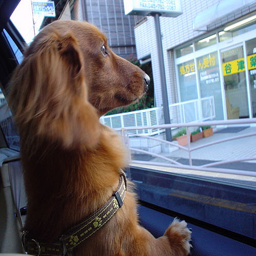
a little dog looking out of a car window
A brown dog sitting up on the inside of a vehicle.
the dog is looking out  the car window.
A dog sitting up looking out of the window of a car
A dog sitting in a parked car, looking  out the window.